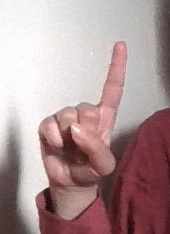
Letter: bb